Denyen

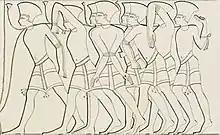
Denyen prisoners on a register from a graphic wall relief on the Second Pylon at Medinet Habu, BC, during the reign of Ramesses III.

The Denyen (Egyptian: "dꜣjnjnjw") is purported to be one of the groups constituting the Sea Peoples.